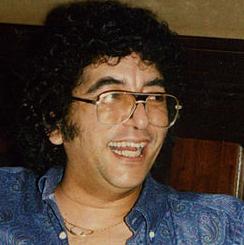
Age: 46